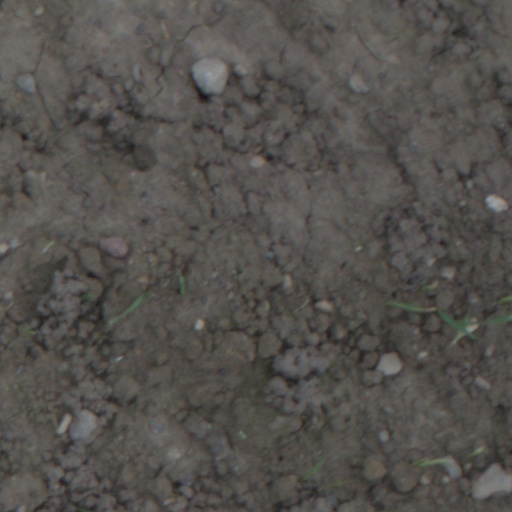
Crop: wheat